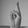
ASL letter: R